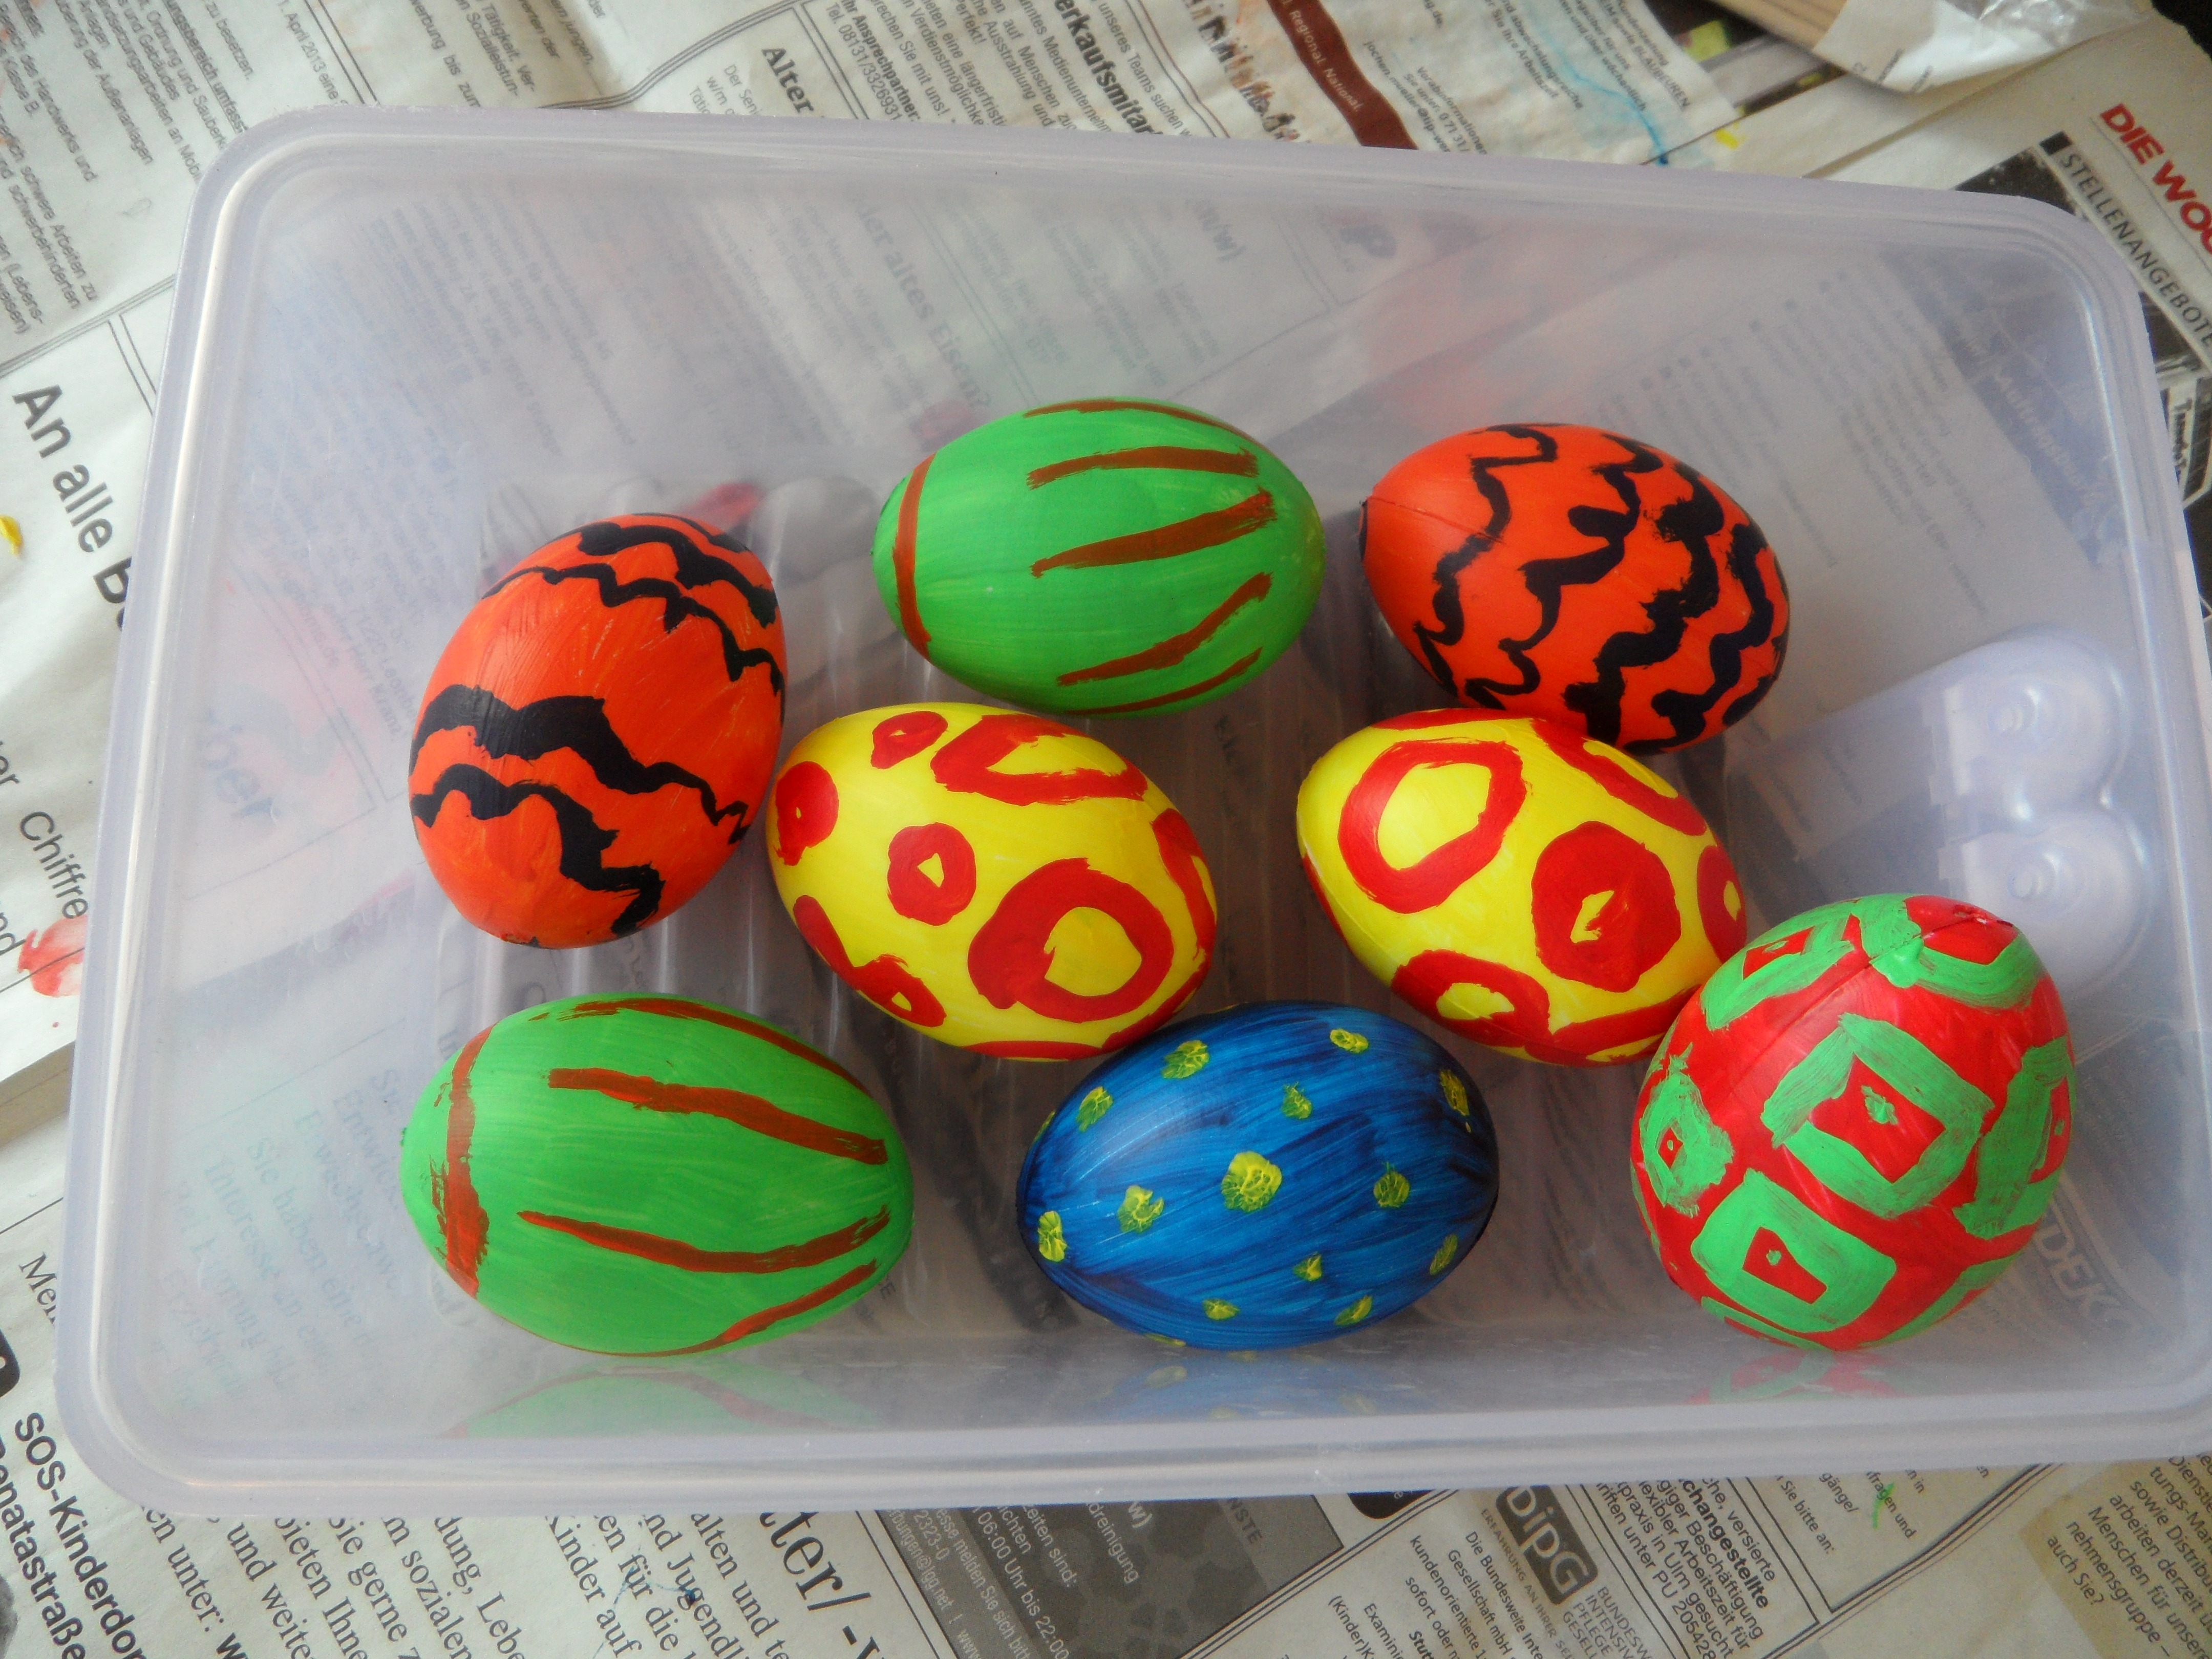
decoration, food, spring, color, colorful, egg, children, ball, painted, easter, easter eggs, easter egg, easter egg painting